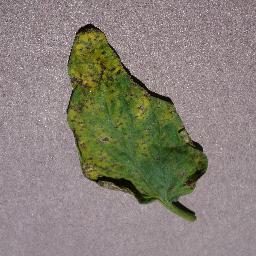
Label: Tomato___Septoria_leaf_spot